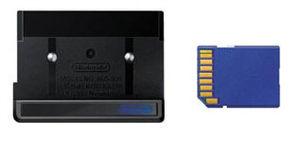
La Nintendo DS, est une console portable créée par Nintendo, sortie fin 2004 au Japon et en Amérique du Nord et en 2005 en Europe.